List of Prison Break characters

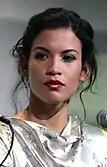
Danay García

Sofía Lugo (played by Danay García; seasons 3-4) is the girlfriend of James Whistler. Having worked with Lincoln to help Michael break out Whistler in season 3, she is with LJ in season 4, though their whereabouts are unknown. The character is introduced to the series as a regular in the premiere episode of the third season of the series. Sofía Lugo is first seen posing as the wife of a dead inmate and a gravedigger, in order to get James Whistler's message written to her, transferred via the dead bodies. Sofía finds the note, which refers to a bank lock-box in a bank where a bird guide is contained. The book is then stolen by Lincoln Burrows and tells her to tell Whistler that he has it now. She meets Whistler in Sona, who keeps her in the dark about Scofield as he feared that Sofía might be killed if she knew too much. On her way out, she sees the visitation log, figures the connection, and notes Lincoln's hotel and room number. She tails Lincoln to Saint Rita and confronts him. Lincoln tells her about the escape plan.